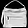
Label: Bag